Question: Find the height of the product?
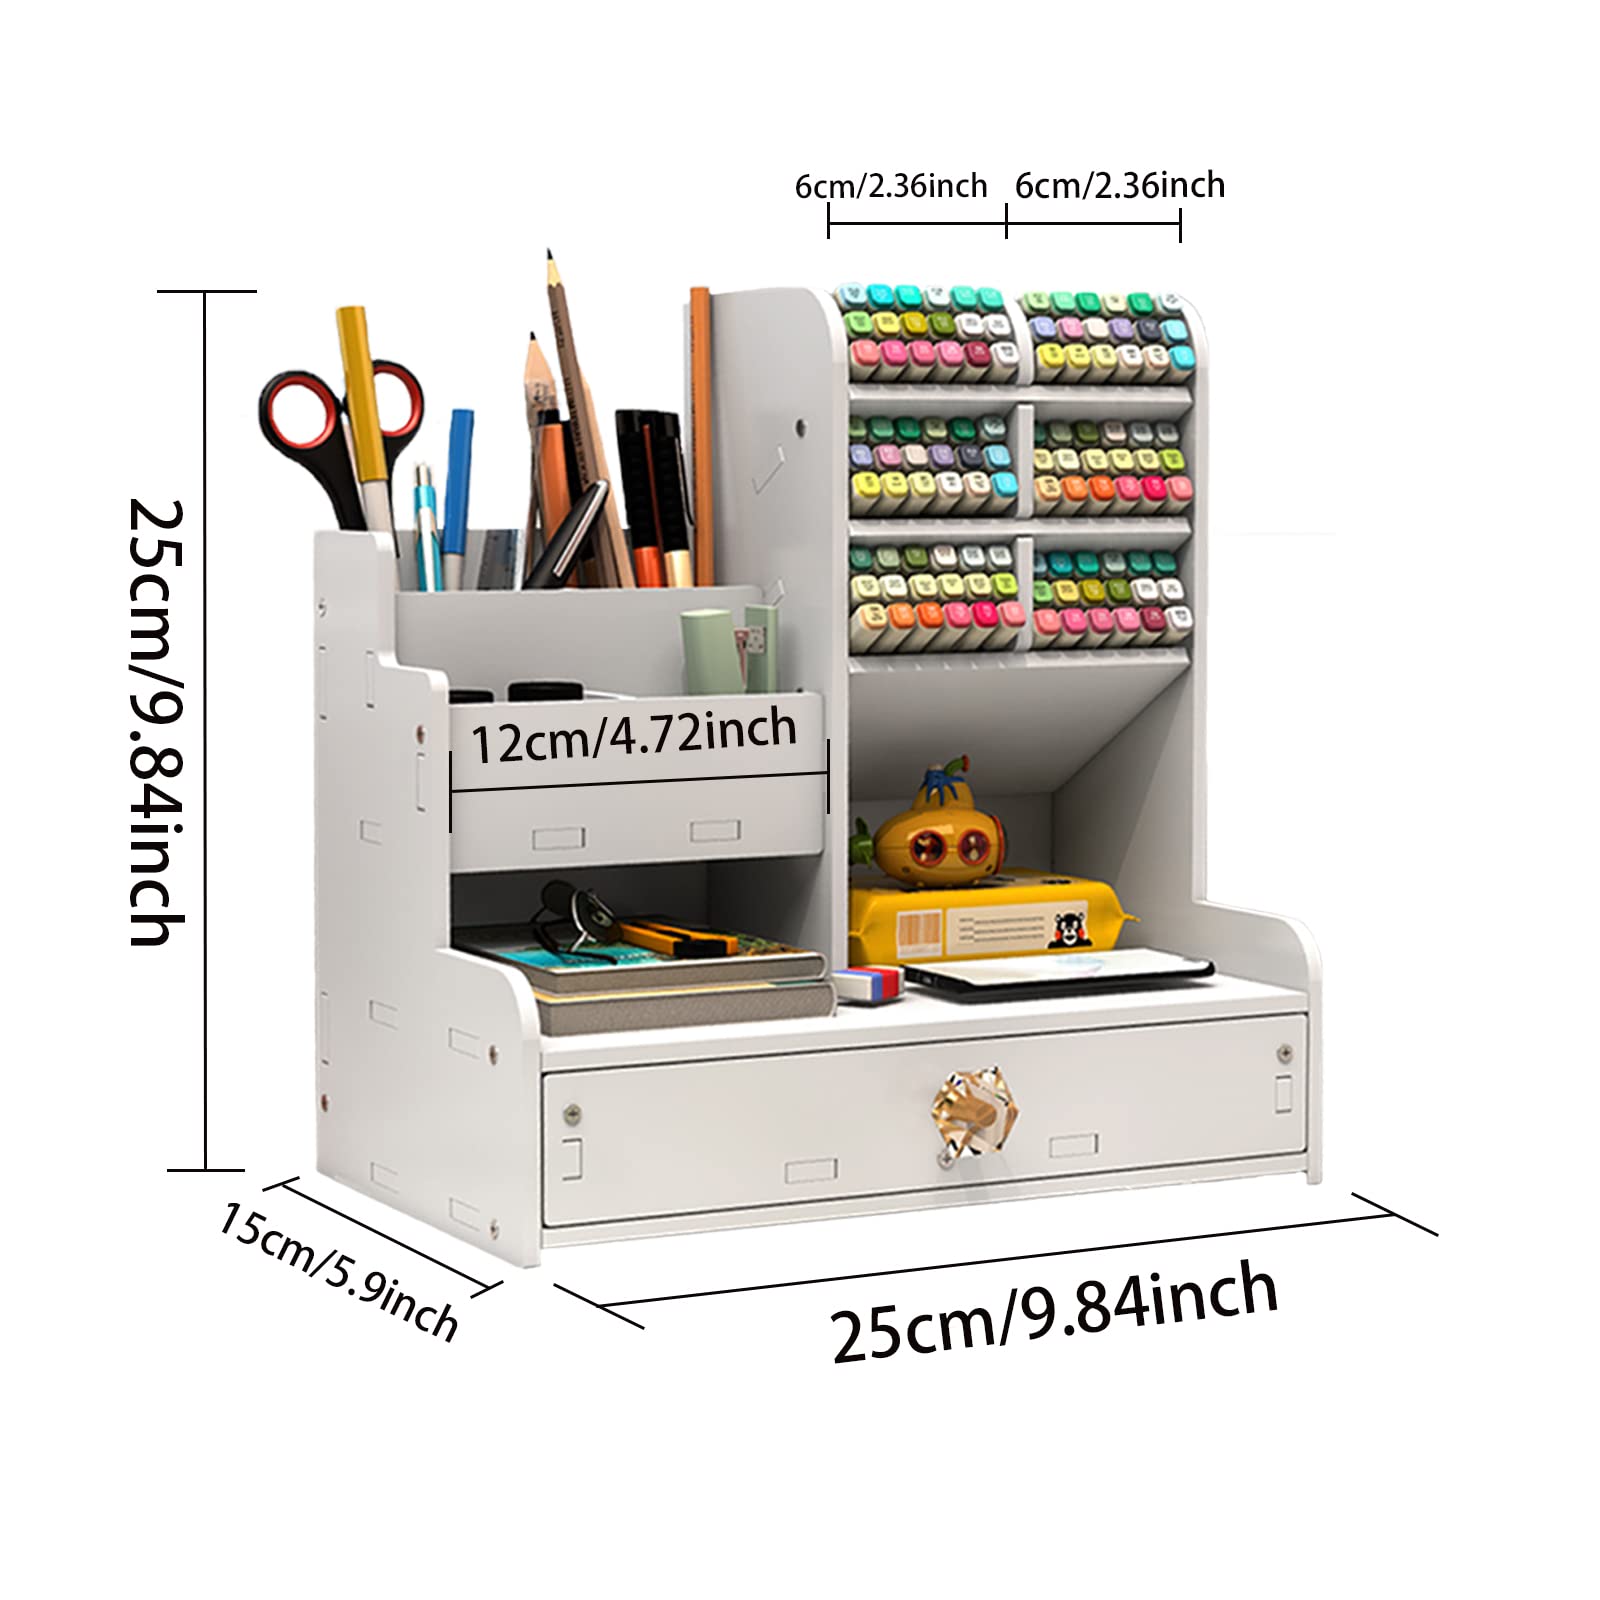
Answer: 25.0 centimetre